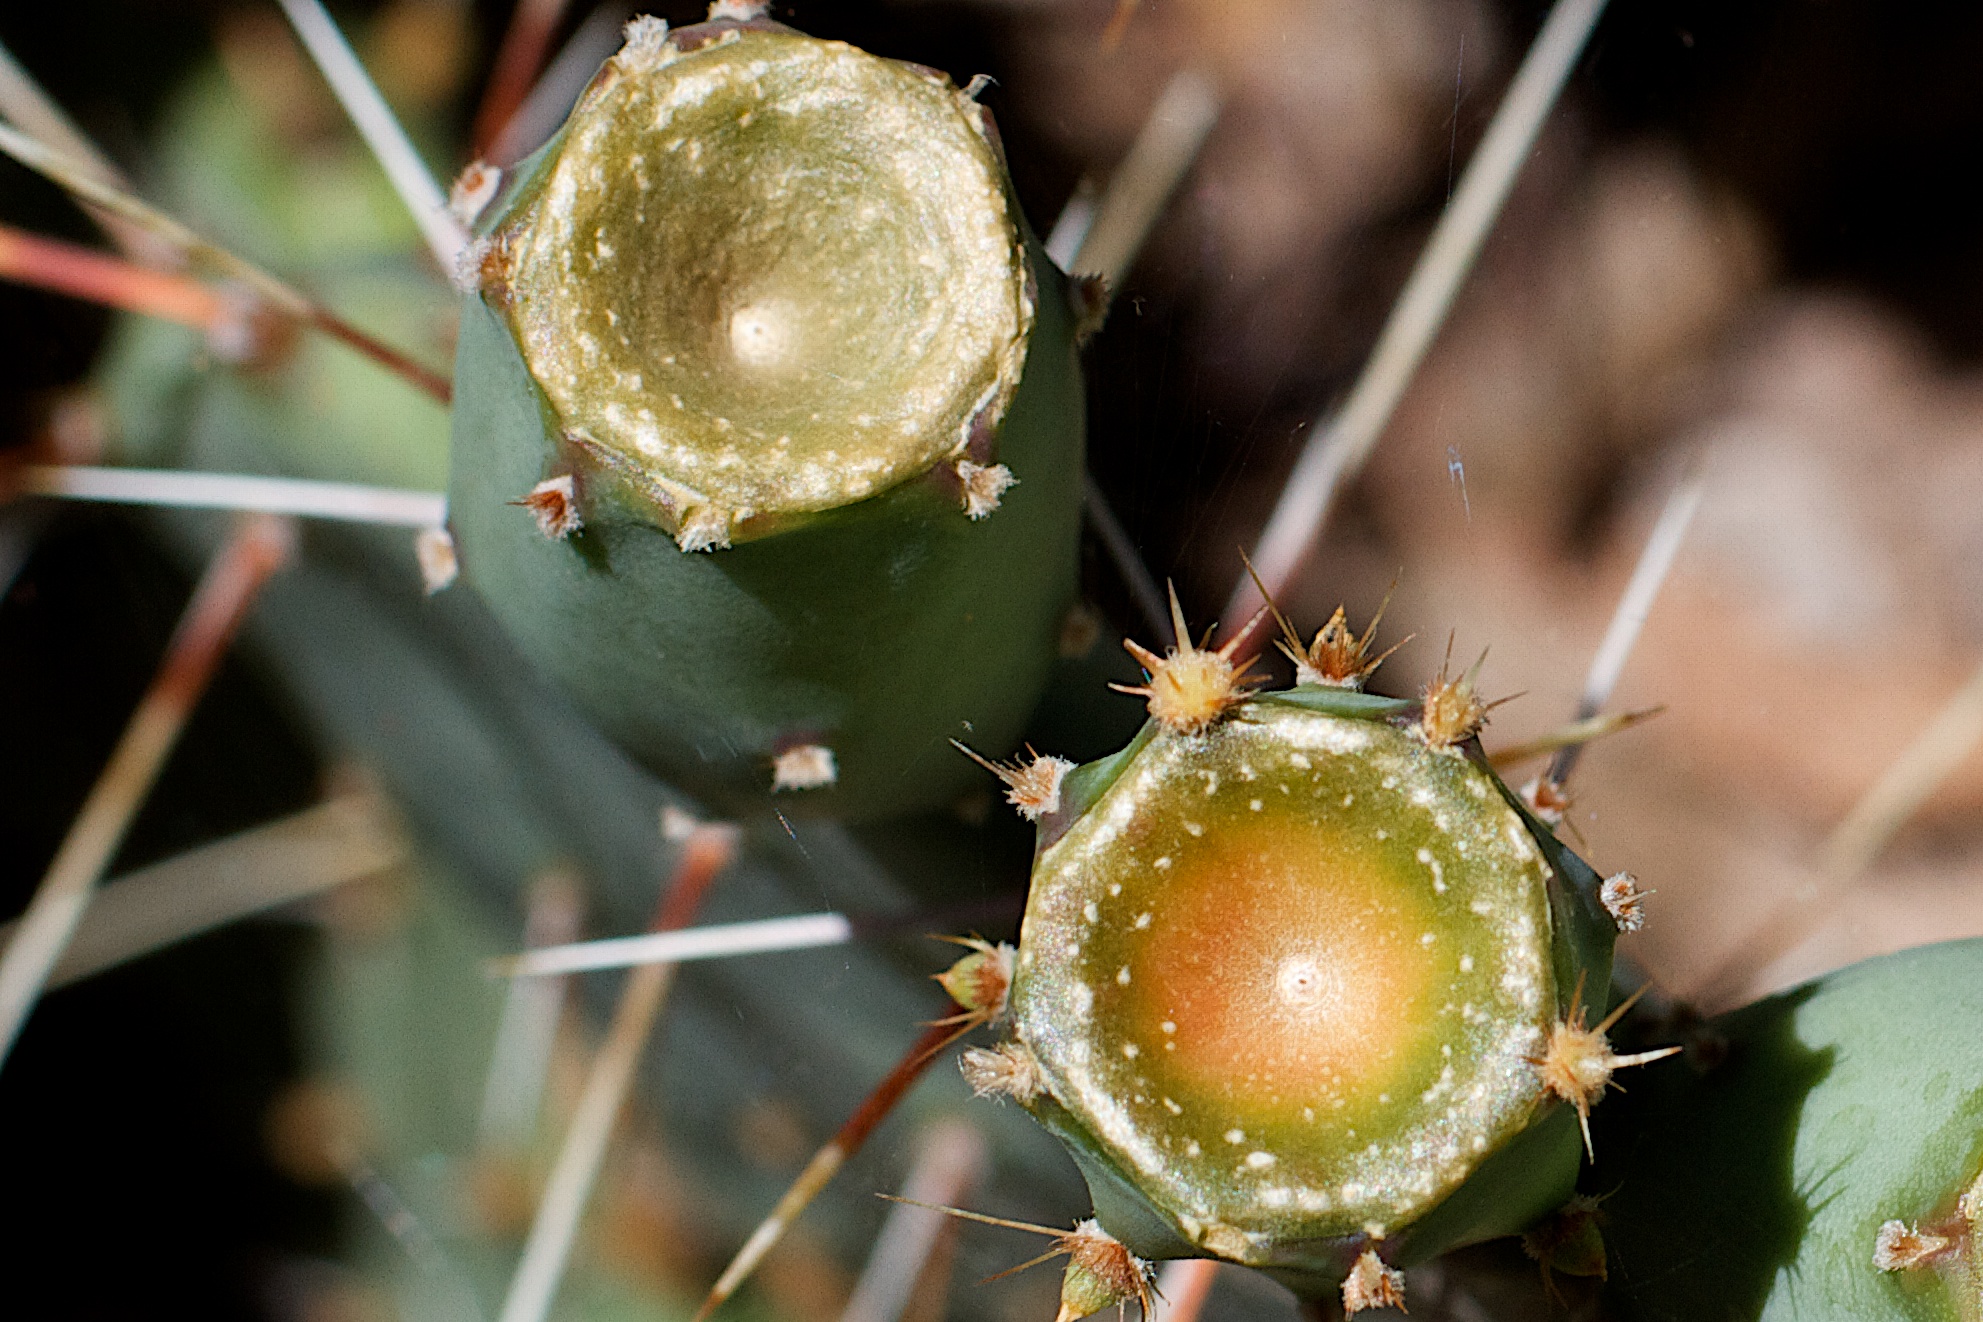
nature, cactus, plant, photography, fruit, leaf, flower, food, green, produce, botany, flora, close up, macro photography, flowering plant, prickly pear, plant stem, land plant, thorns spines and prickles, barbary fig